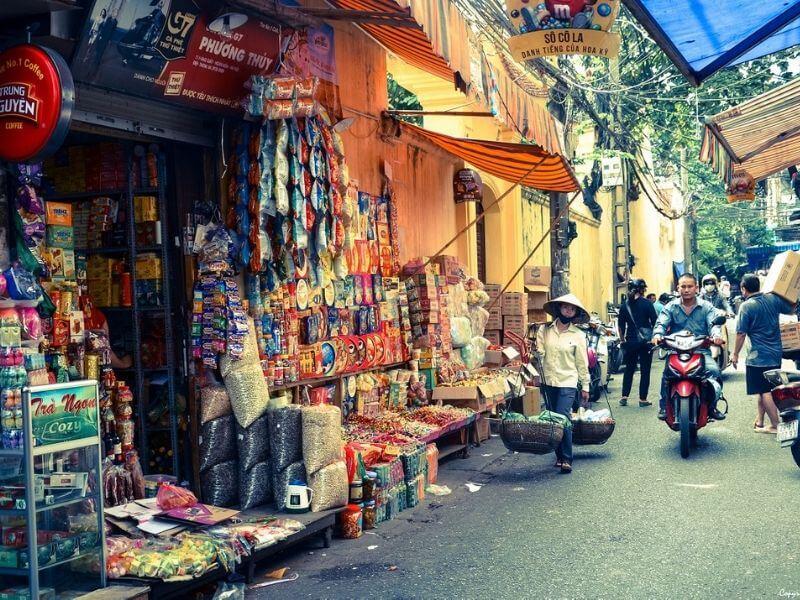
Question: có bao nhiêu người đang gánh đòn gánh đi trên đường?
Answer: có một người đang gánh đòn gánh đang đi trên đường